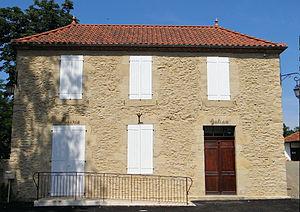
Galiax - Mairie